Breast cancer

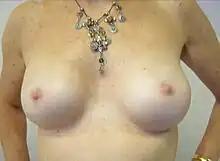
Breasts after double mastectomy followed by nipple-sparing reconstruction with implants

Many breast cancer therapies have side effects that can be alleviated with appropriate supportive care. Chemotherapy causes hair loss, nausea, and vomiting in nearly everyone who receives it. Antiemetic drugs can alleviate nausea and vomiting; cooling the scalp with a cold cap during chemotherapy treatments may reduce hair loss. Many complain of cognitive issues during chemotherapy treatment. These usually resolve within a few months of the end of chemotherapy treatment. Those on endocrine therapy often experience hot flashes, muscle and joint pain, and vaginal dryness/discomfort that can lead to issues having sex. Around half of women have their hot flashes alleviated by taking antidepressants; pain can be treated with physical therapy and nonsteroidal anti-inflammatory drugs; counseling and use of personal lubricants can improve sexual issues.